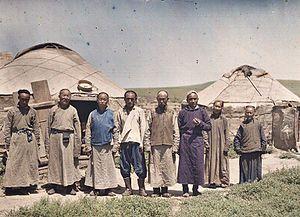
Campement, Mongolie intérieure, Chine, 18 juillet 1912. Autochrome de Stéphane Passet, inv. A 763. Musée Albert-Kahn - Département des Hauts-de-Seine. [1]
Albert Kahn, né Abraham Kahn à Marmoutier en Alsace le 3 mars 1860 et mort à Boulogne-Billancourt le 14 novembre 1940, est un banquier et philanthrope français. Il a rassemblé un important fonds iconographique intitulé Archives de la Planète, collection constituée d'autochromes la plus importante au monde, et de films en noir et blanc, fonds conservé au musée départemental Albert-Kahn.